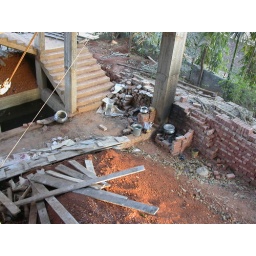
See mini kitchen in the middle of the picture, at the right base of the pillar.